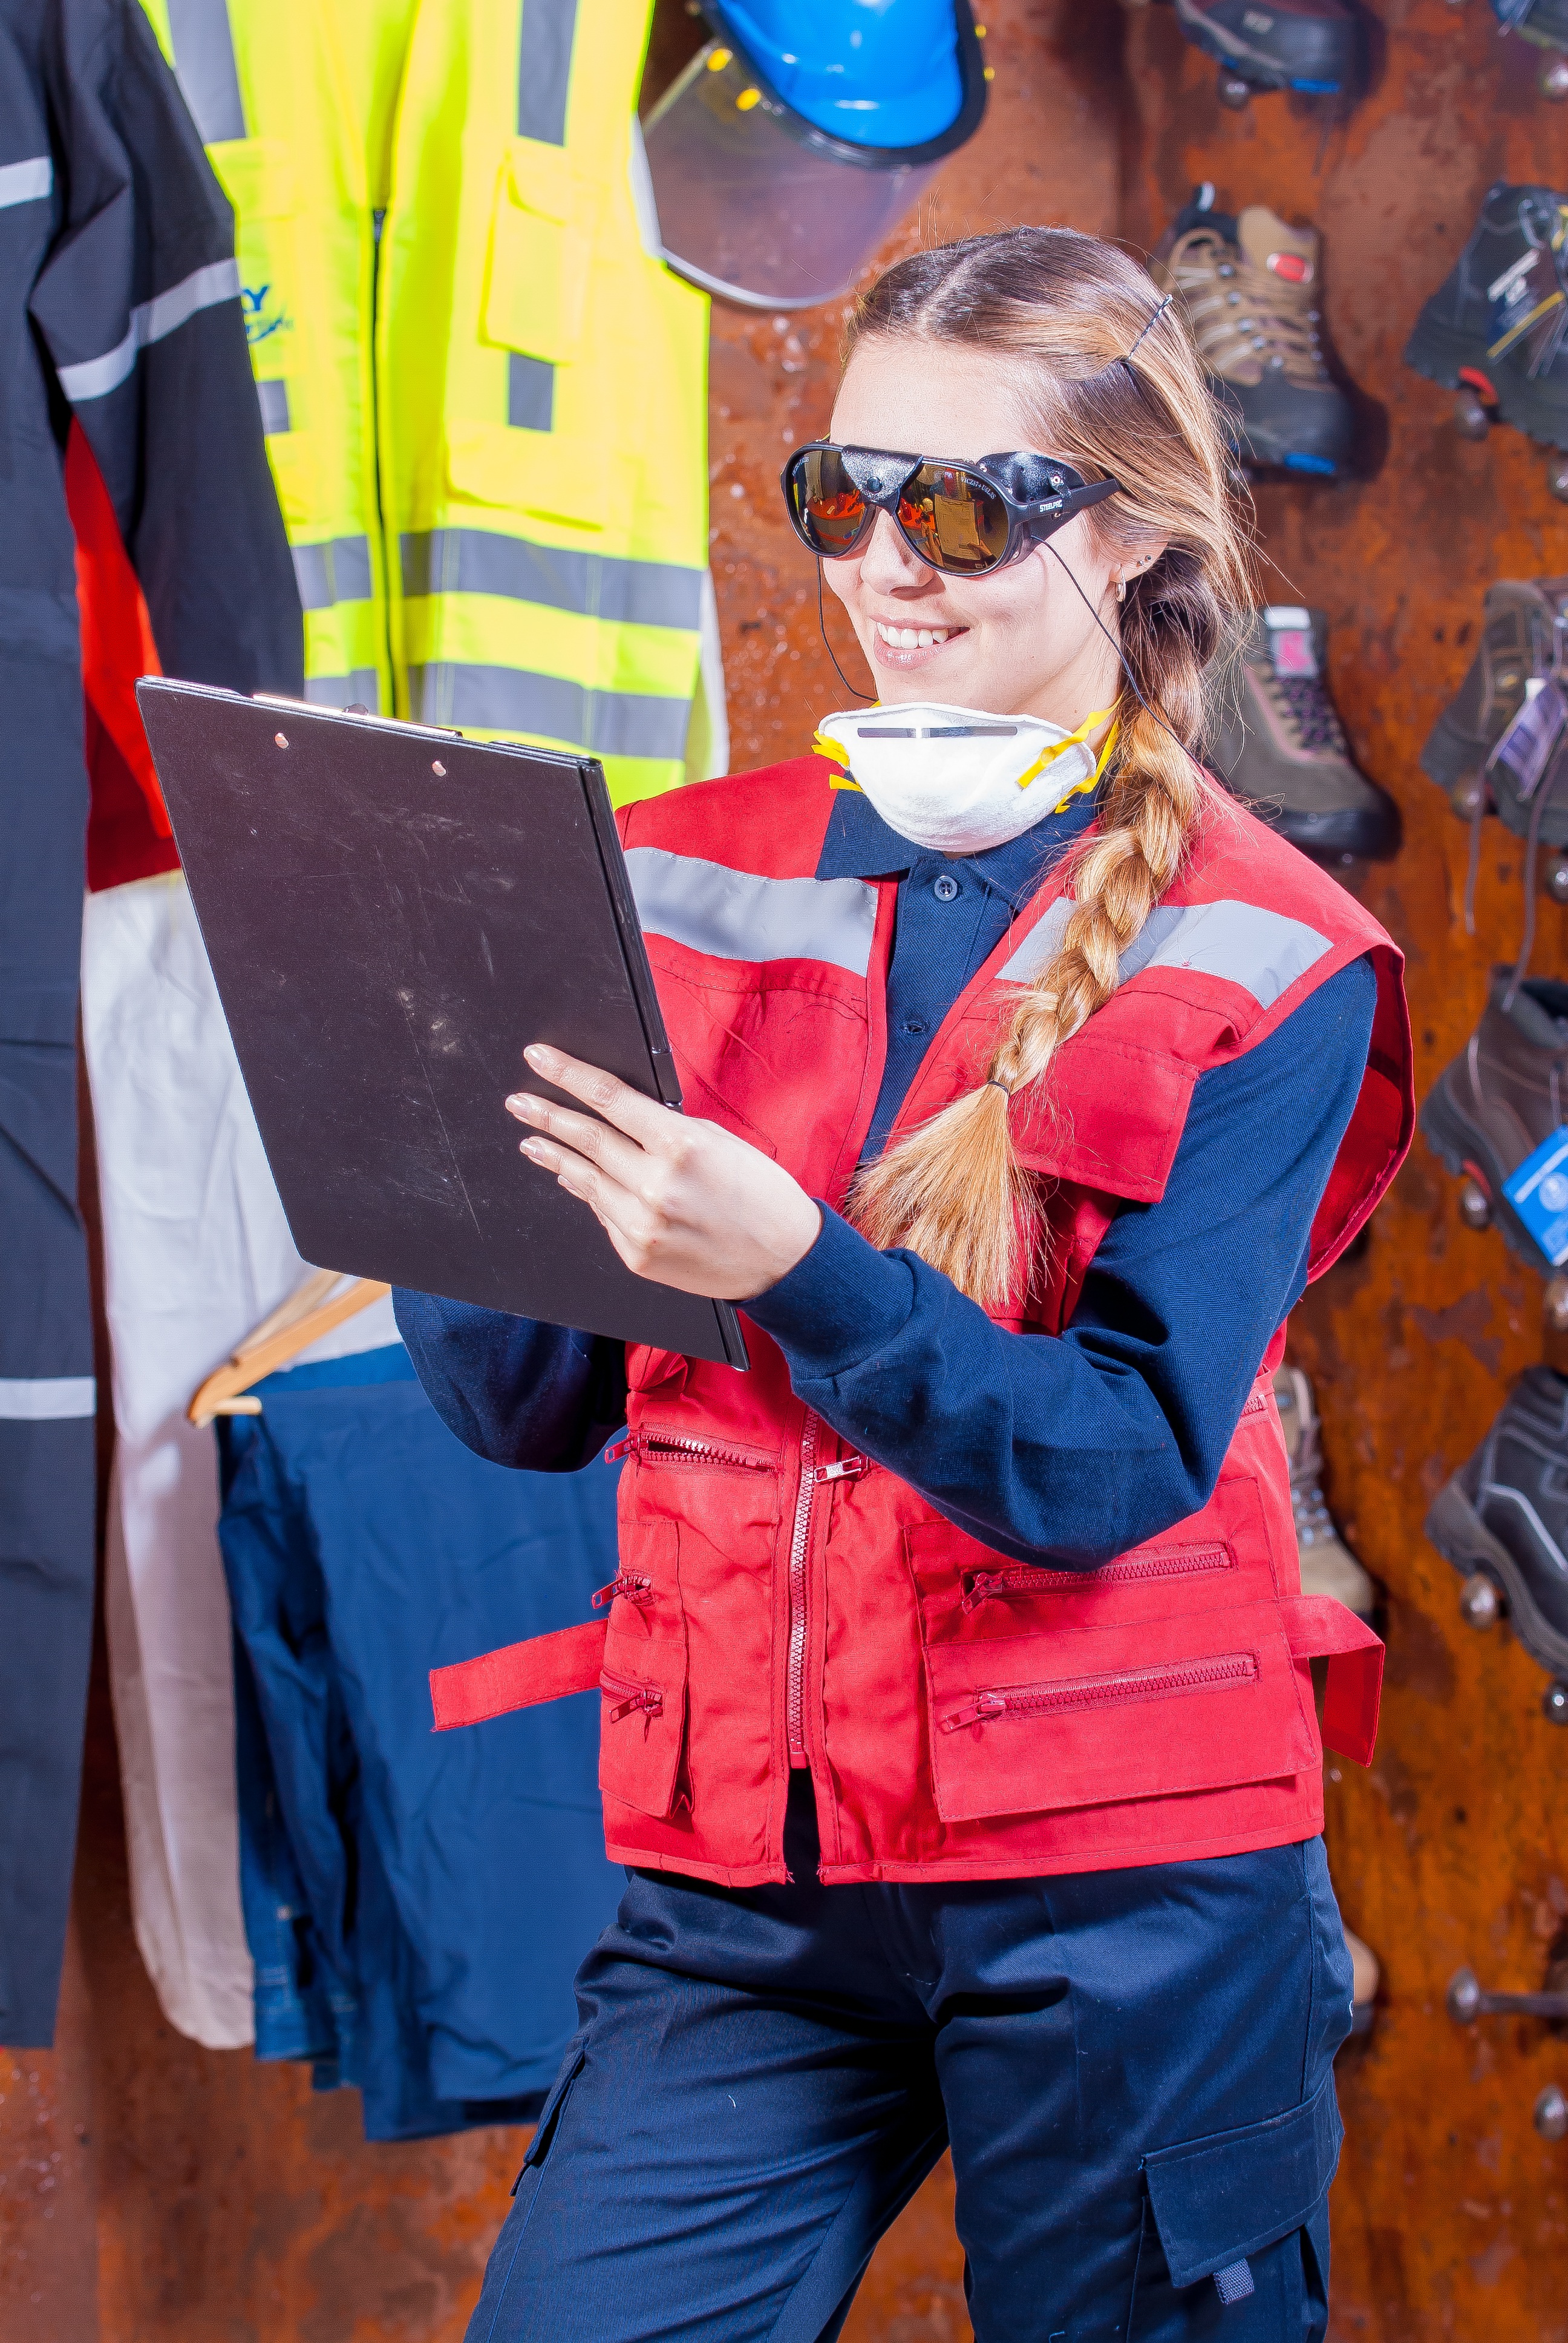
iphone, mobile, model, red, carnival, phone, color, communication, industrial, blue, clothing, mobile phone, security, cell phone, face, worker, festival, mask, women, cellular, manufactures, costume, vest, bella, supervisor, personal protection, logistic, work clothes, industrial safety, protective goggles, mandatory, respirator